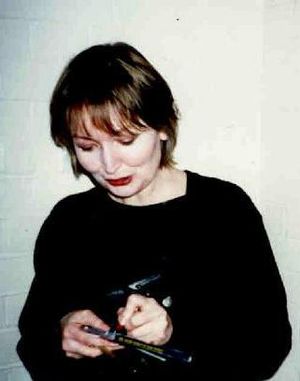
Mary Hopkin
Mary Hopkin, 1982
Mary Hopkin er en sangerinde fra Wales, Storbritannien, der især er kendt for sin sang "Those Were the Days", som hun fik et hit med i 1968. Hun er en af de musikere, som Paul McCartney opdagede i sin tid i The Beatles, og som med hans hjælp blev en af de første musikere, der udgav musik på Beatles' nystartede plademærke Apple Records.